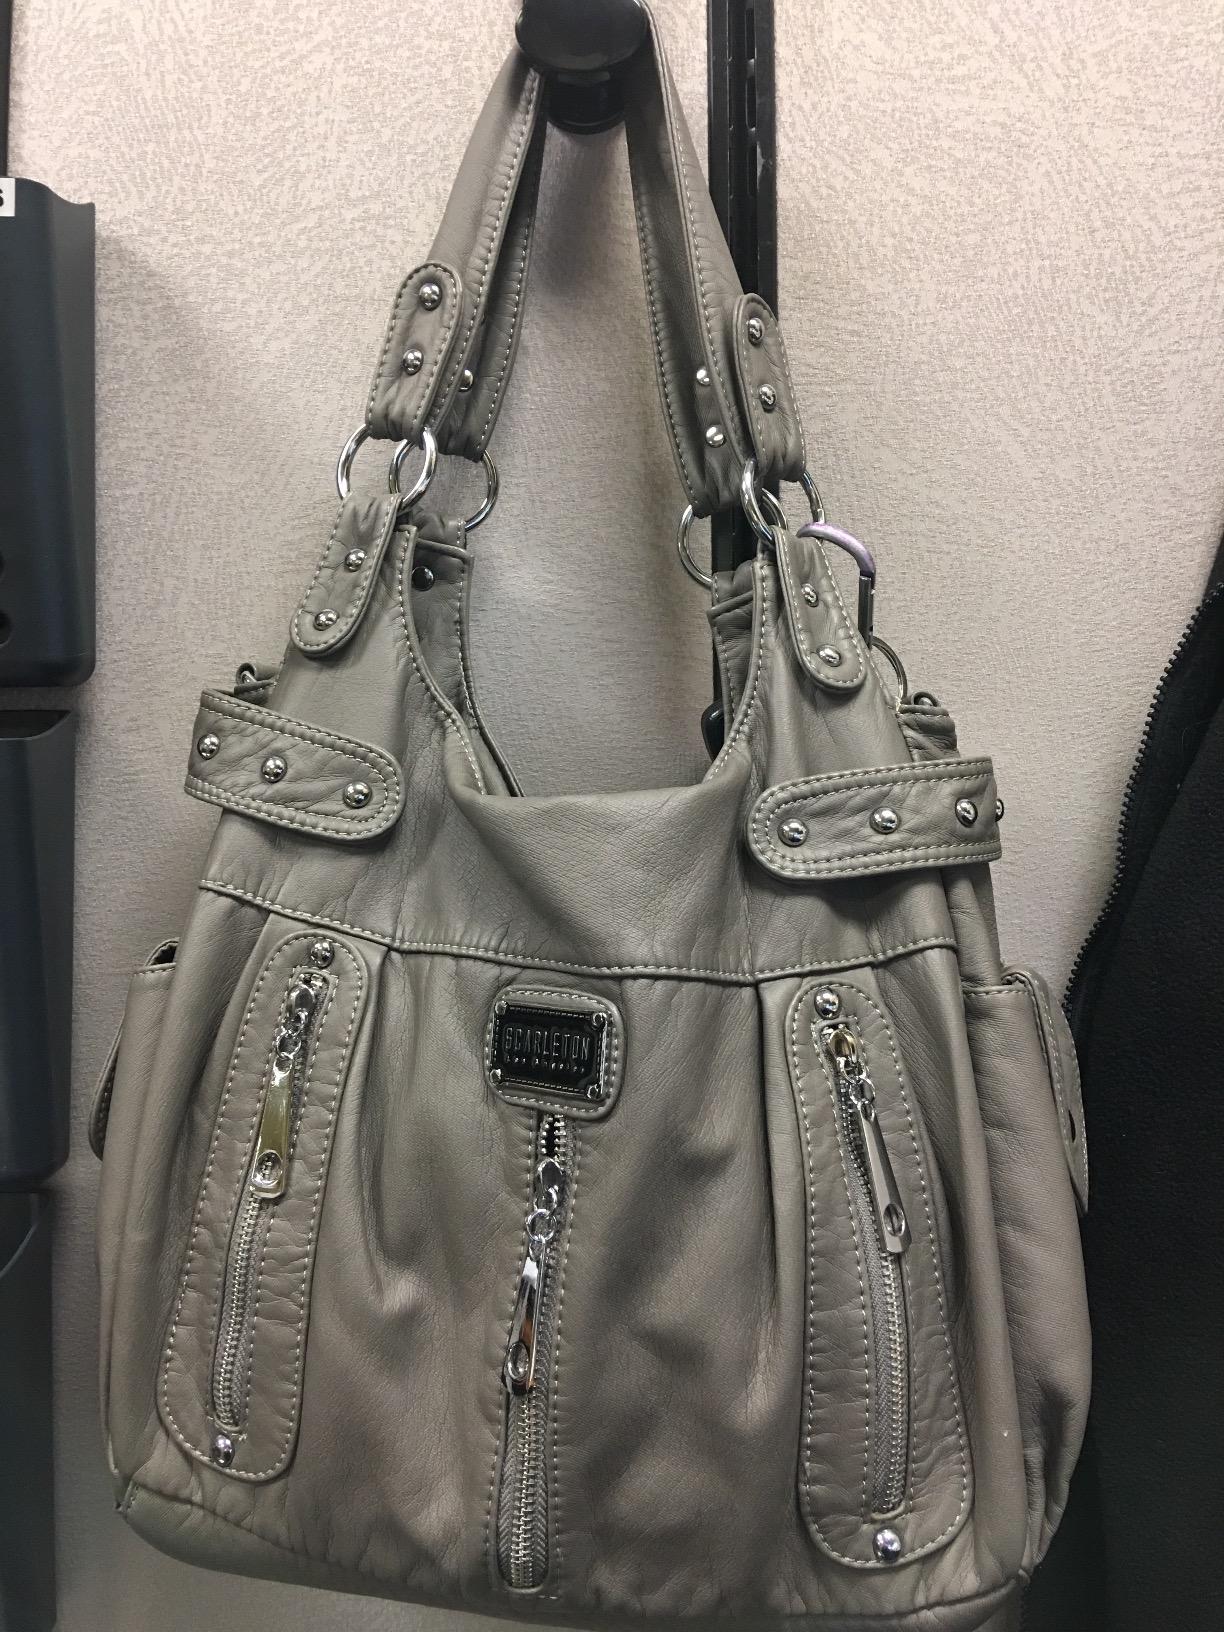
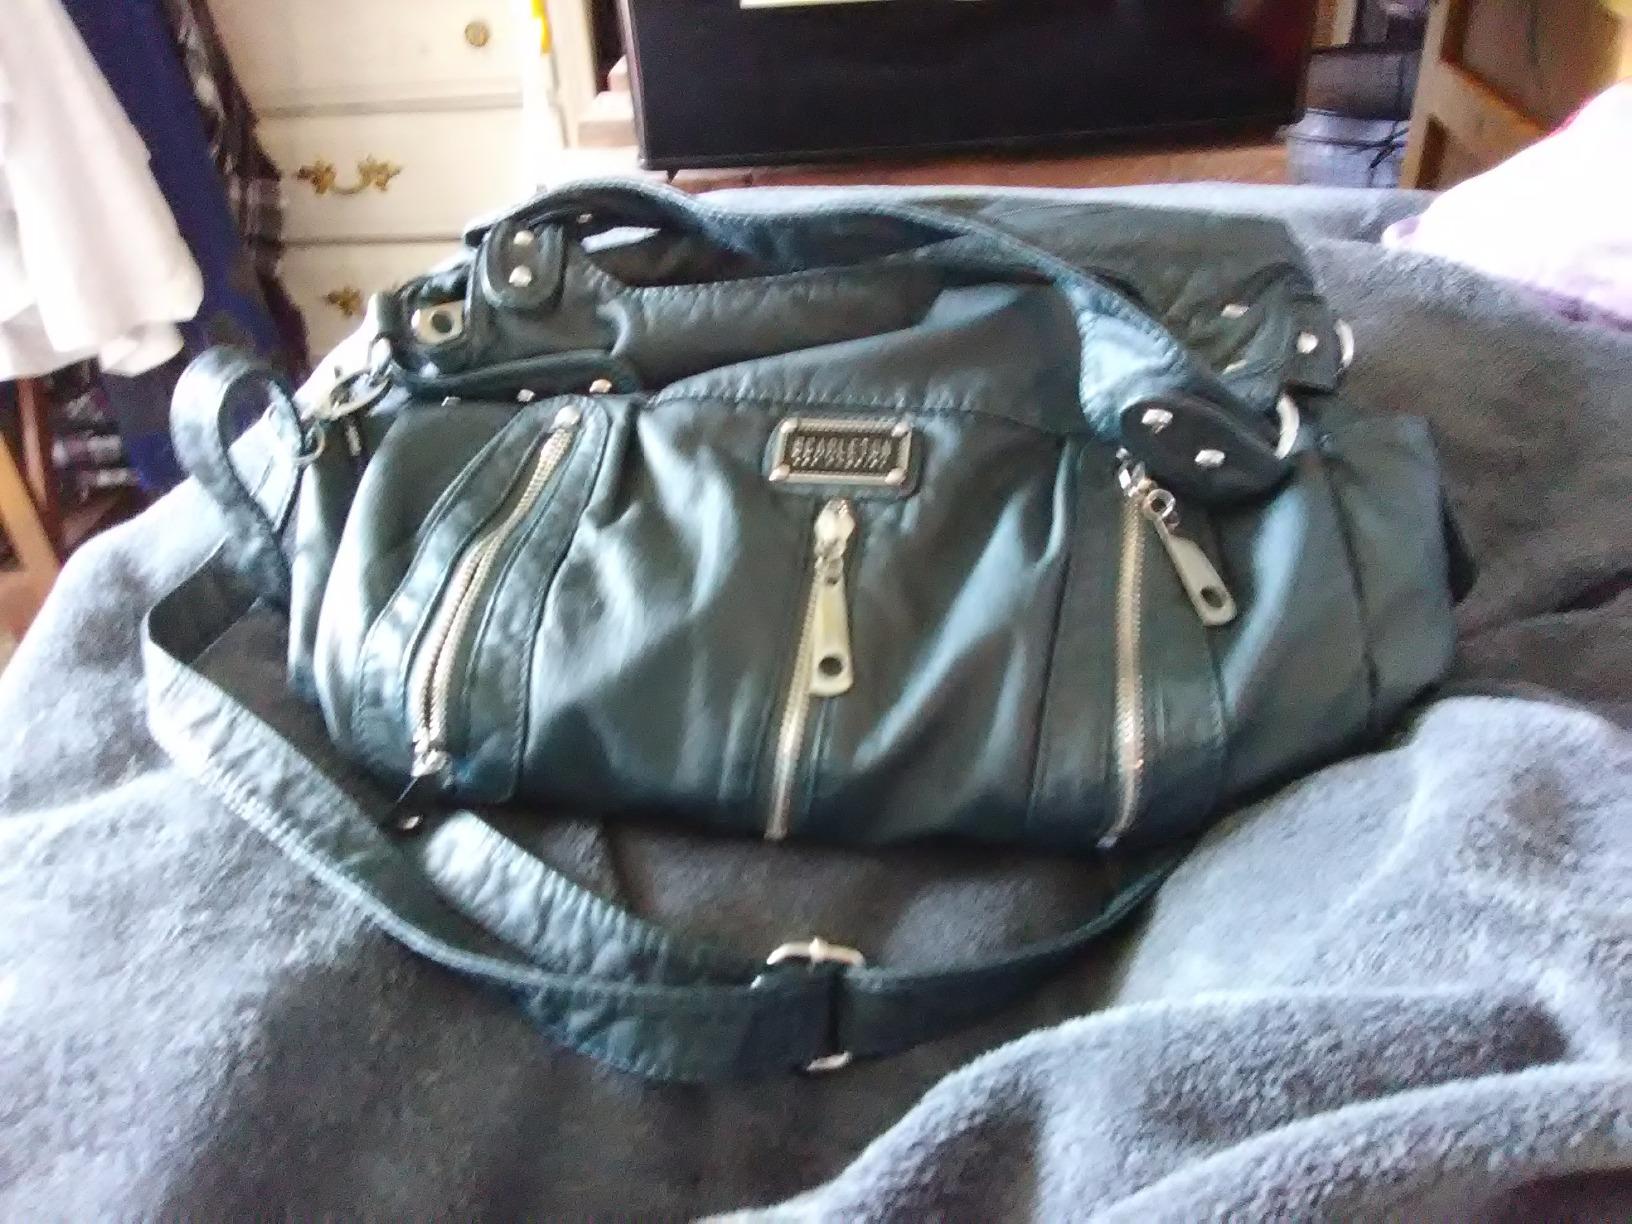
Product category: accessories_handbag
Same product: no